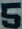
Number: 5